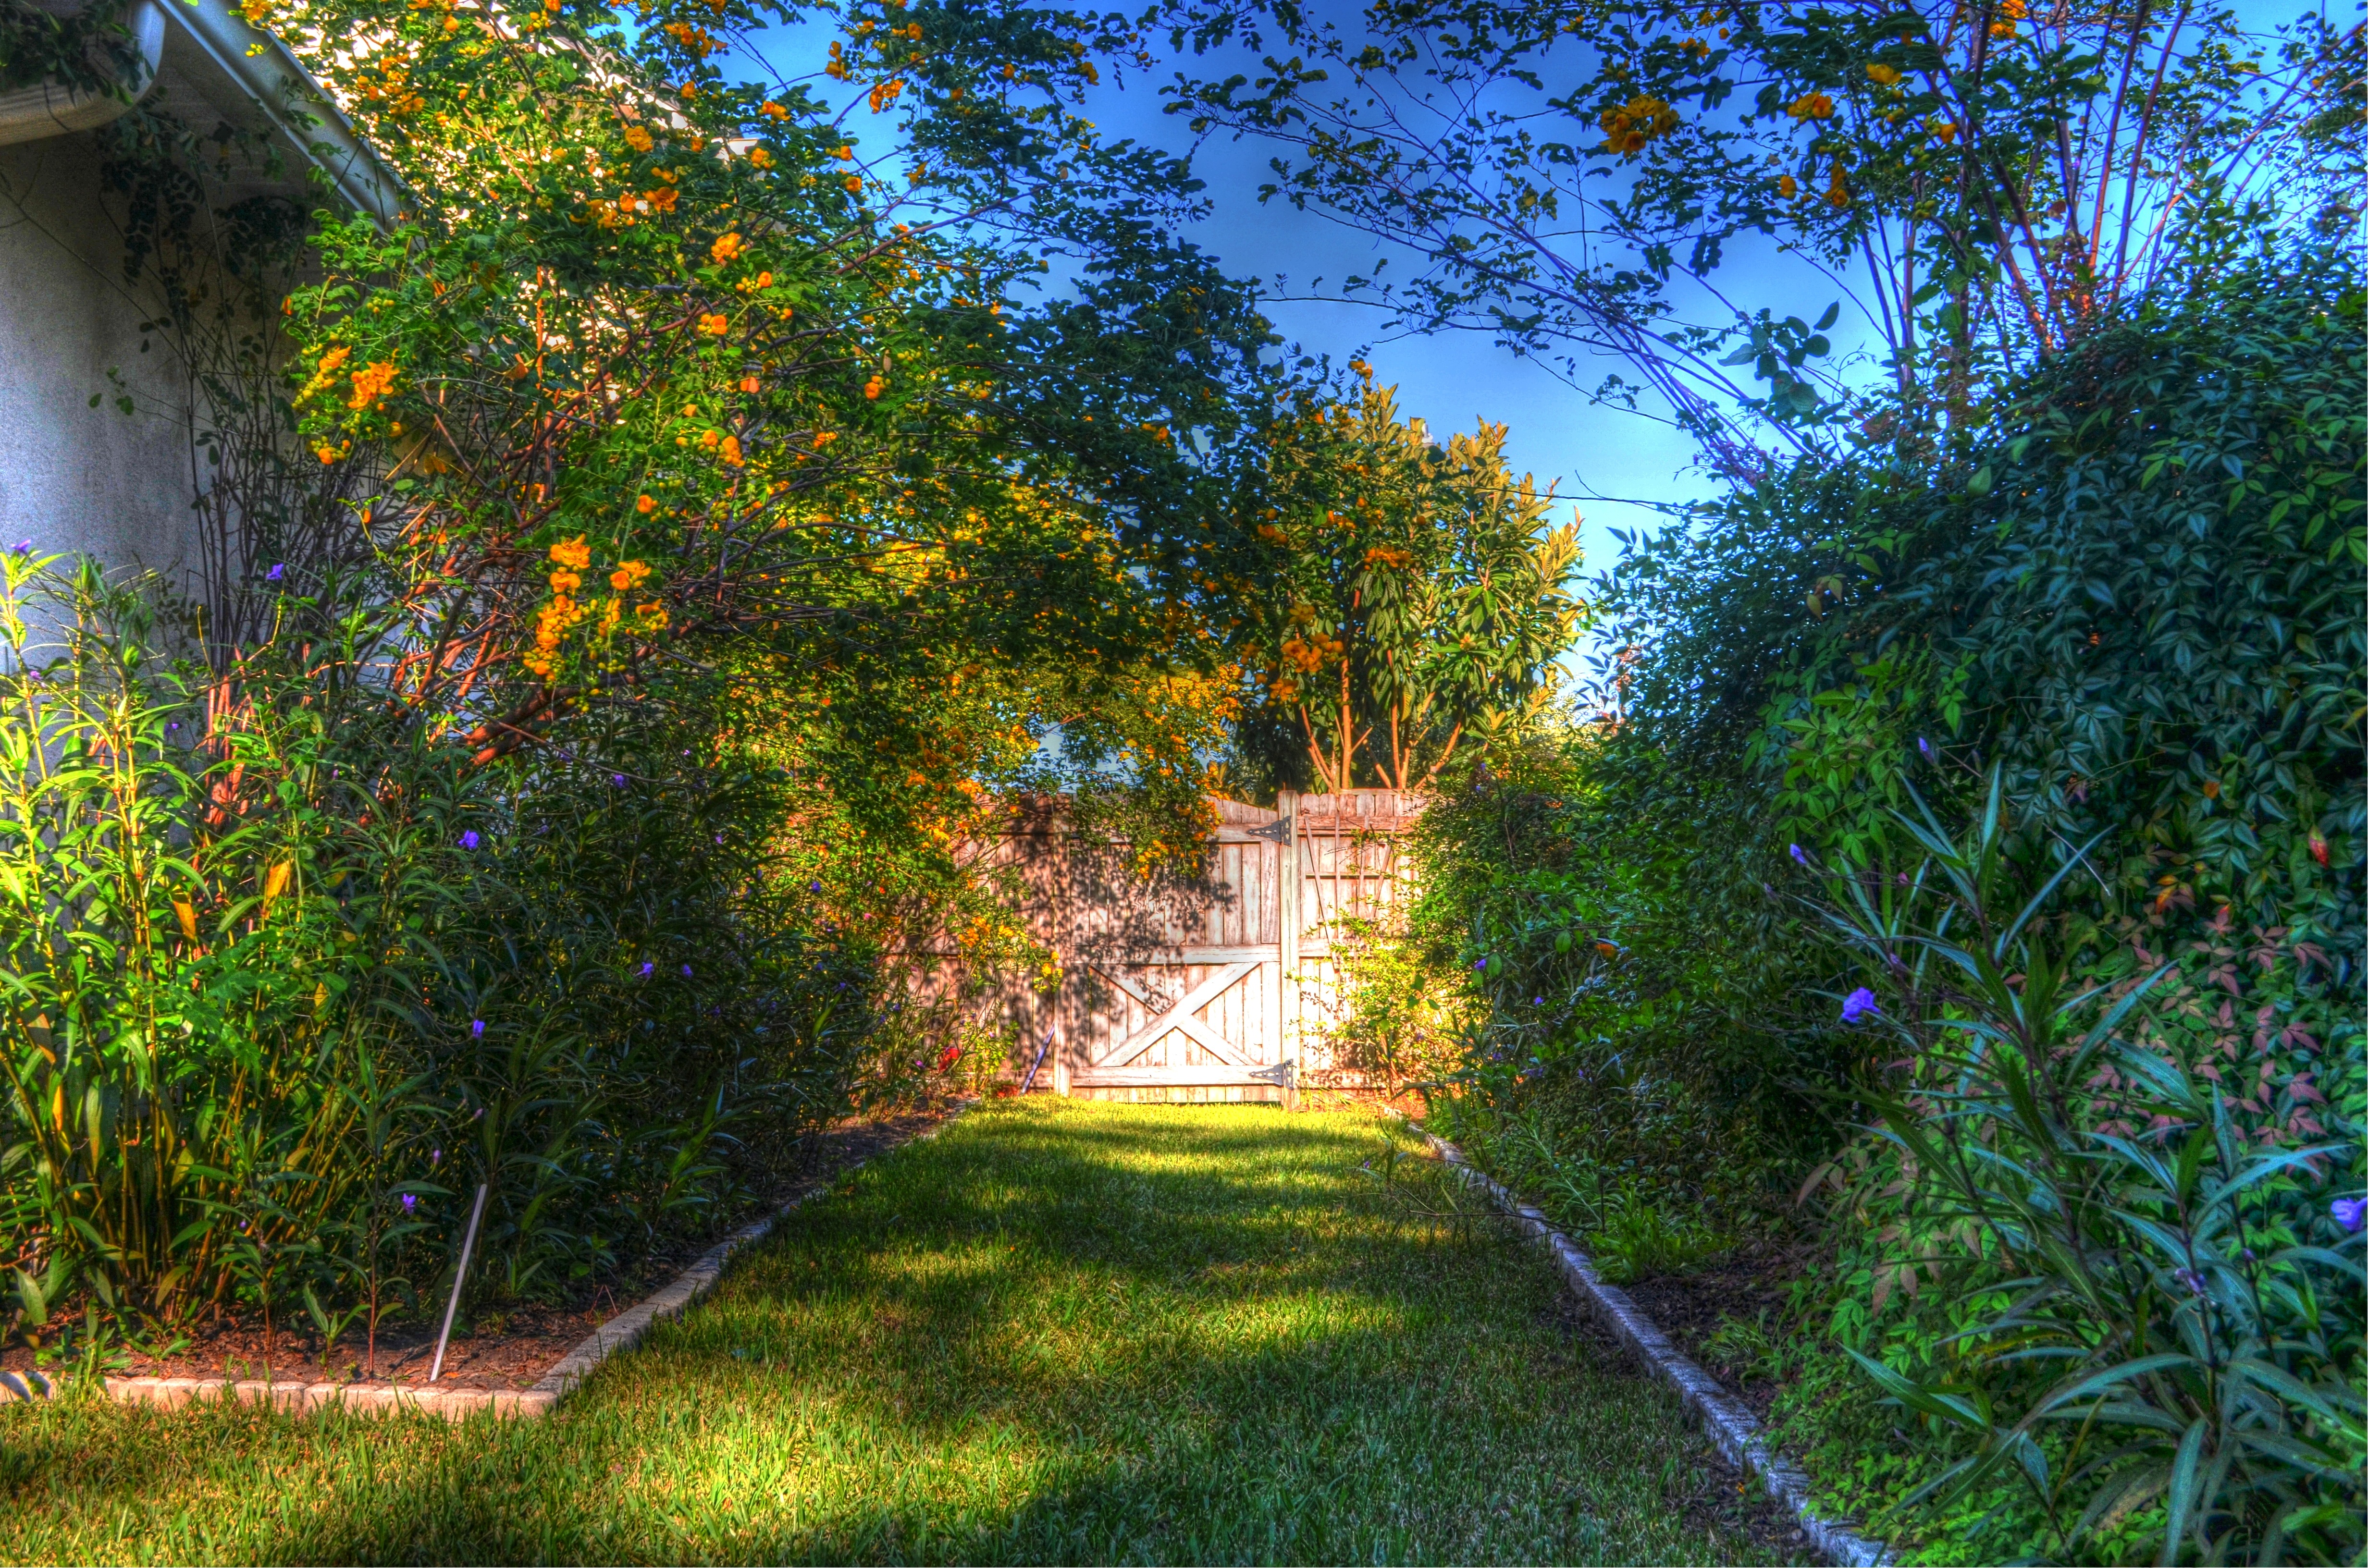
tree, nature, forest, grass, lawn, meadow, sunlight, leaf, flower, green, jungle, autumn, backyard, garden, gate, season, flowers, hdr, shrub, estate, woodland, blooms, yard, ecosystem, wooden gate